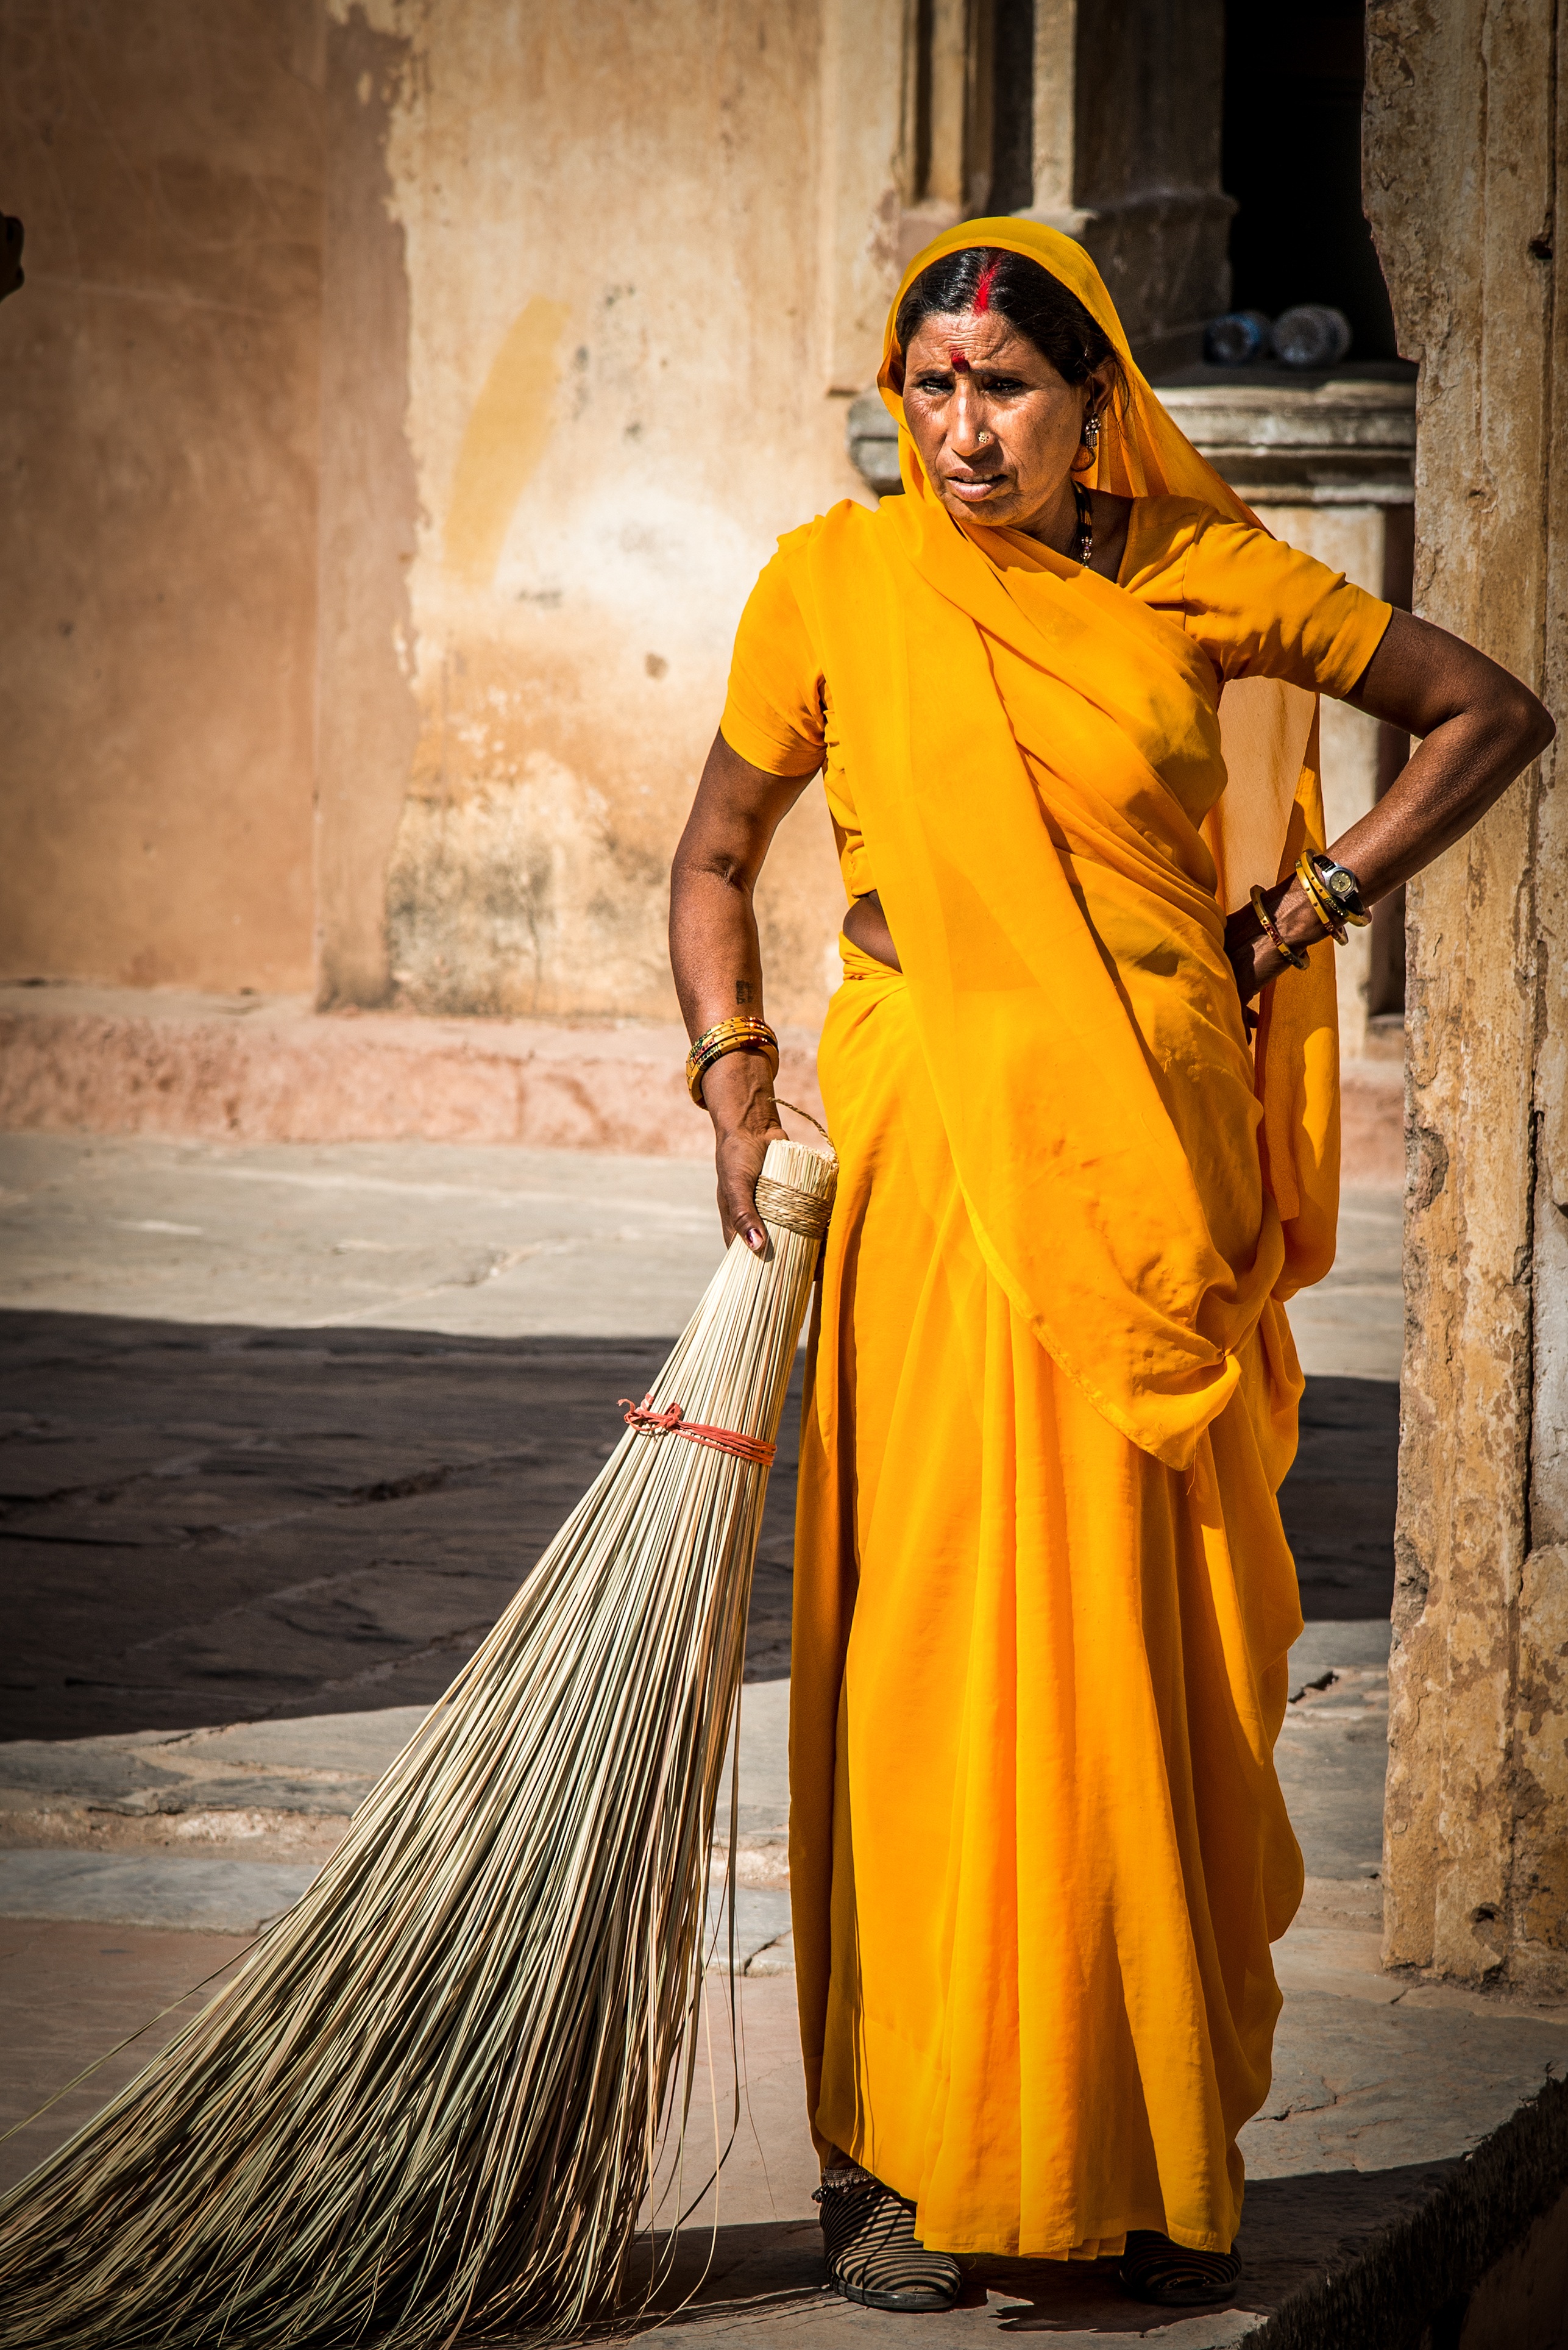
person, woman, model, spring, color, human, fashion, clothing, yellow, dress, temple, beauty, sari, cleaning, india, tradition, clothes, gown, photo shoot, indian woman, formal wear, fashion design